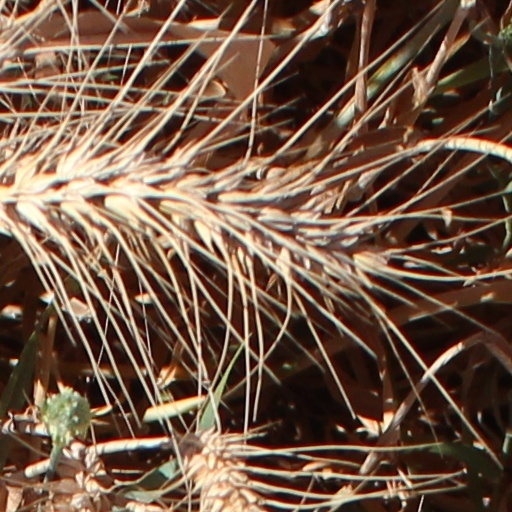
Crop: wheat